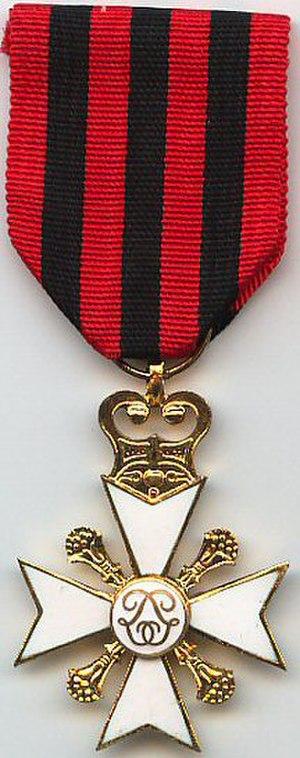
Décoration Civique de 1ère class (Belgique)
Frédéric Postel, né le 22 avril 1846 à Honfleur, mort le 16 février 1913 à Trouville-sur-Mer, est un marin, pêcheur et sauveteur français.
La Décoration civique est une décoration civile belge. Elle fut instituée le 21 juillet 1867 pour récompenser aussi bien les services rendus au pays après une longue et méritante carrière dans l'administration que ce soit au niveau local, provincial ou national que les actes exceptionnels de courage, de bravoure, de dévotion et d'humanité. La décoration existe en une version différente pour les pompiers.